2015 Cricket World Cup statistics

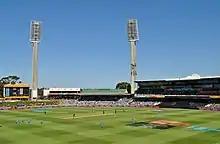
India defeated UAE by 9 wickets in Perth on 28 February 2015.

This is a list of completed innings only, low totals in matches with reduced overs are omitted except when the team was all out. Successful run chases in the second innings are not counted.